Laxey Mine

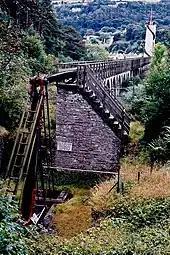
The inverted 'T' rocker, part of the pumping apparatus which pumped the water from the Laxey Mine, powered by the Laxey Wheel

During the height of prosperity of the Great Laxey Mine, the Laxey Wheel was erected. The wheel was named the Lady Isabella, after the wife of Sir Charles Hope, who at the time was the Lieutenant Governor of the Isle of Man. During its working life the wheel was capable of pumping 250 gallons (1100 litres) of water a minute from a depth of 200 fathoms (370 metres).